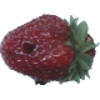
Label: Strawberry Wedge 1